Scheherazade

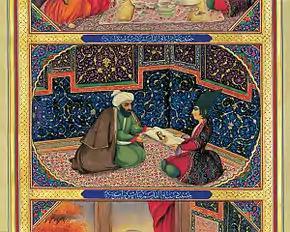
"Scheherazade and the sultan" by Iranian painter Sani al Mulk (1849–1856)

The oldest known text of the tale of Scheherazade is a ninth century (CE) Arabic manuscript from Cairo. Across the next five centuries, Scheherazade’s "witty, lively and dynamic" voice was taken up by storytellers across the cultivated urban centres of Baghdad, Damascus, Cairo, and al-Andalus, with influences from multiple traditions, including Greek, Coptic, North African, and Hebrew. By the twelfth century the 1001 Nights was established, with the story of Scheherazade being its frame.